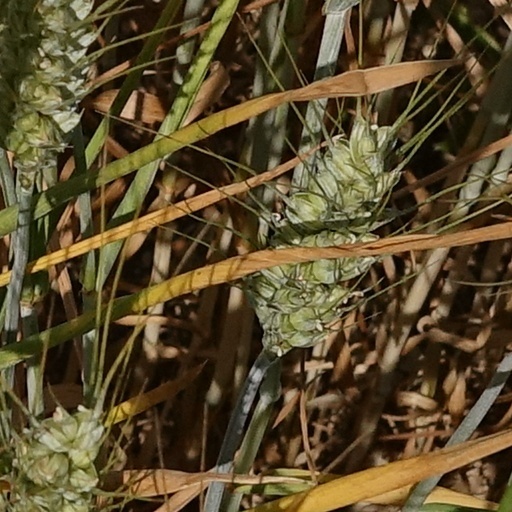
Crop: wheat